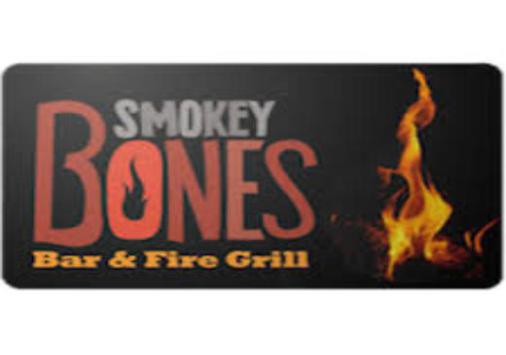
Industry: Food